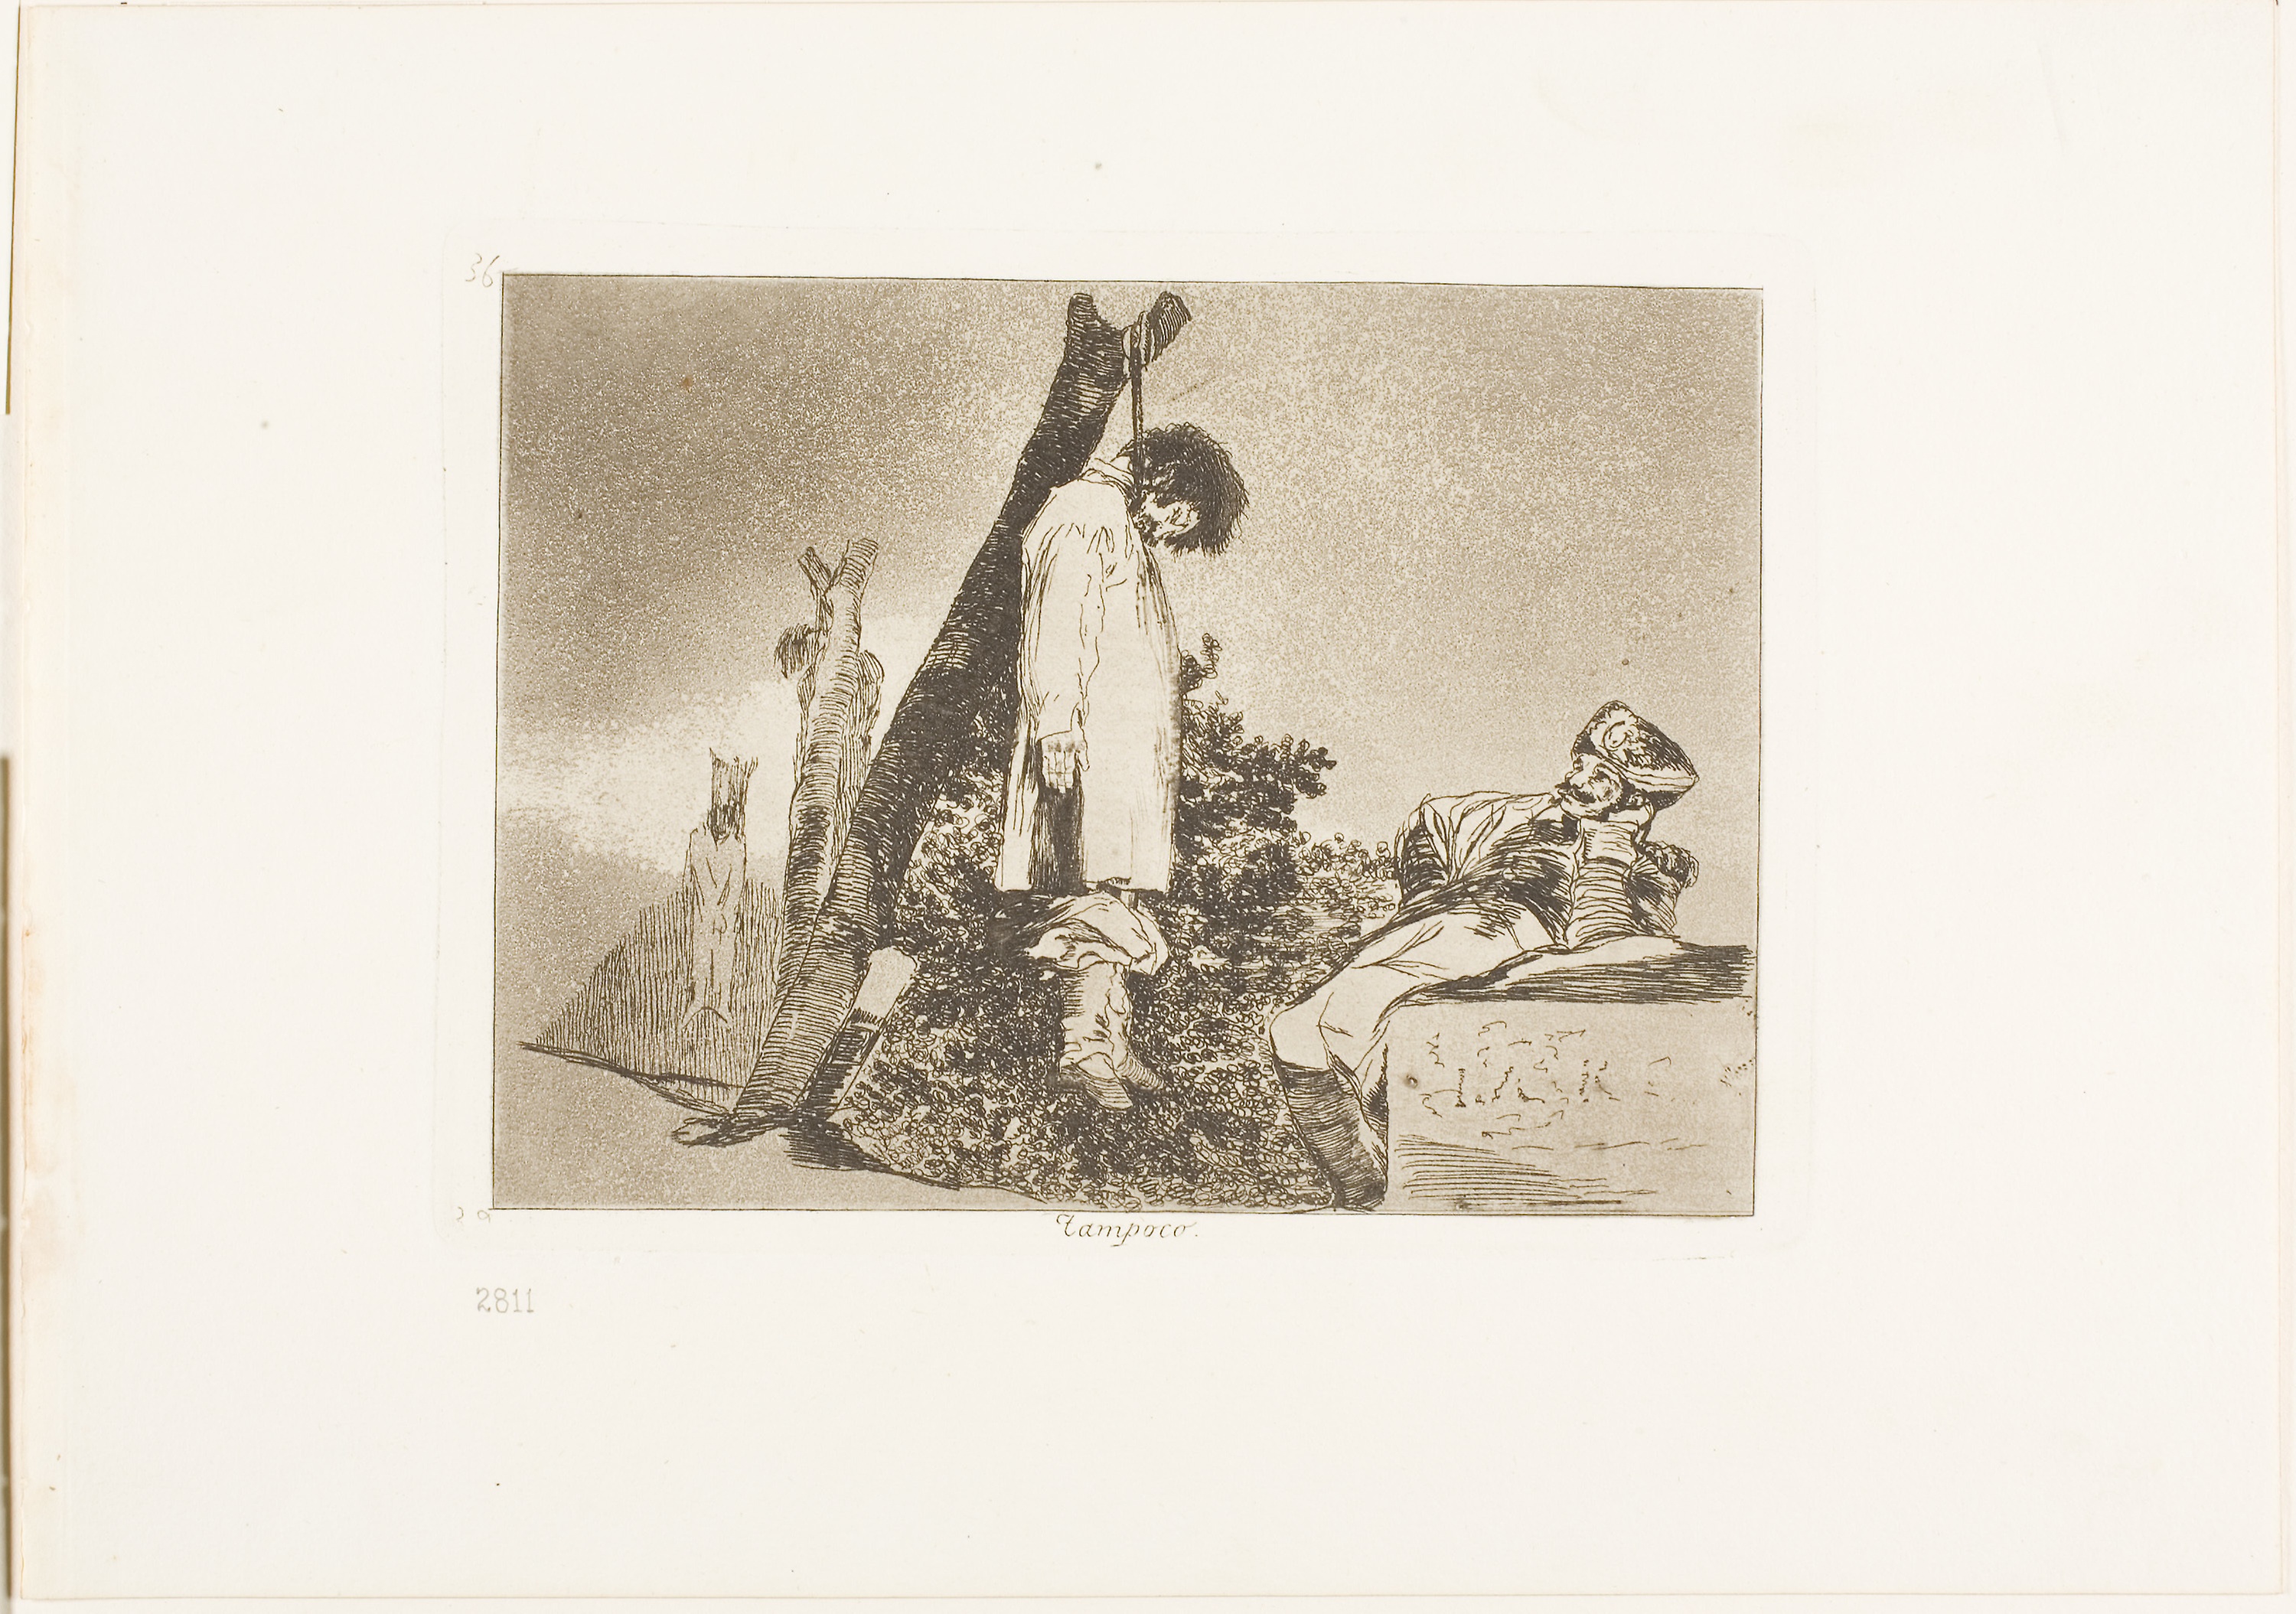
picture frame, art, artwork, modern art, history, visual arts, stock photography, illustration